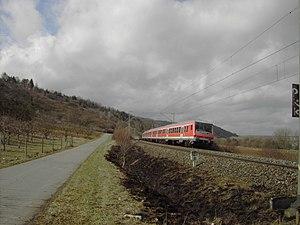
L’attentat de Wurtzbourg du 18 juillet 2016 est une attaque à la hachette perpétrée par un jeune homme présenté comme un réfugié afghan mais probablement pakistanais âgé de 17 ans dans un train régional allemand. C'est le premier attentat en Allemagne revendiqué par l'État islamique.
La ligne de Treuchtlingen à Wurtzbourg est une ligne de chemin de fer entre Treuchtlingen et Wurtzbourg dans le Land de Bavière.